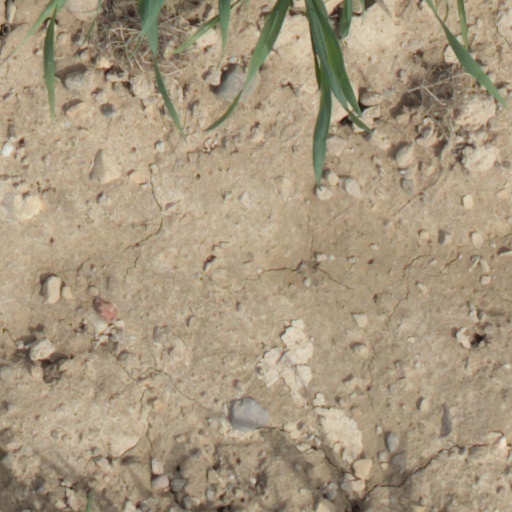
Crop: wheat